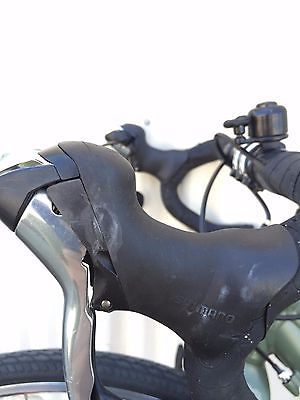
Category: bicycle